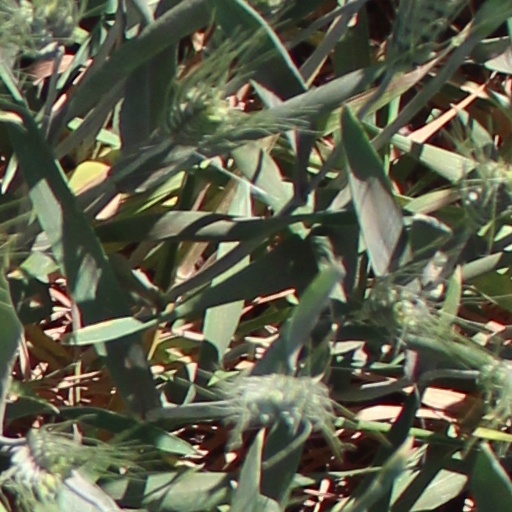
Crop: wheat